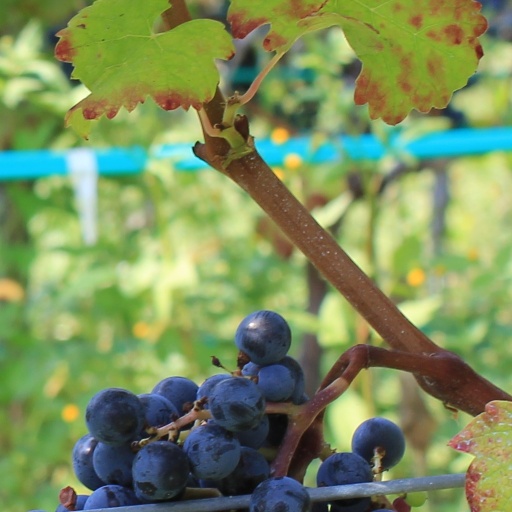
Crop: grape